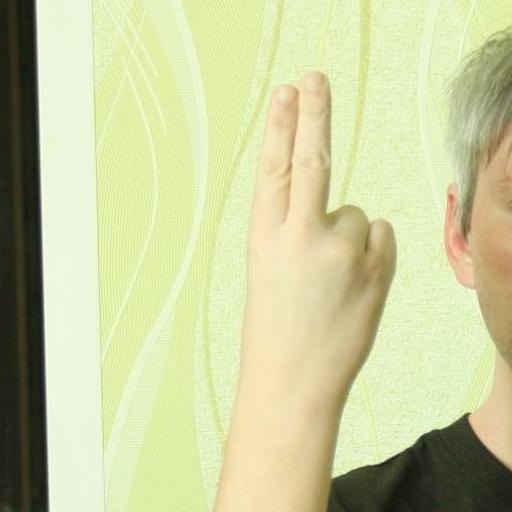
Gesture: two_up_inverted